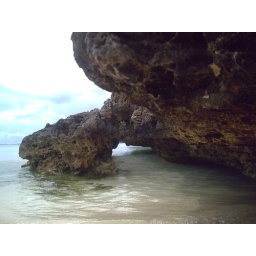
The rocks we could see near the beach where we were